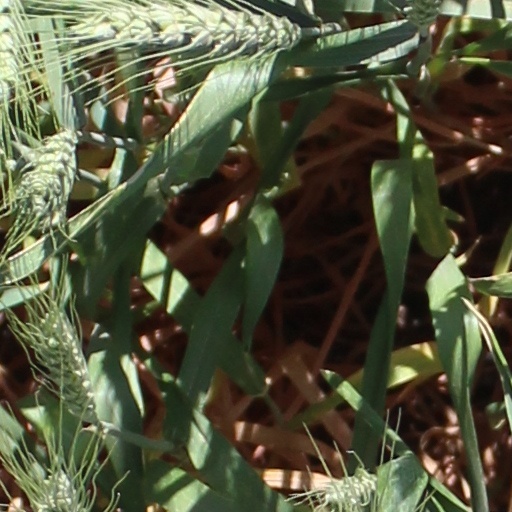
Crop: wheat